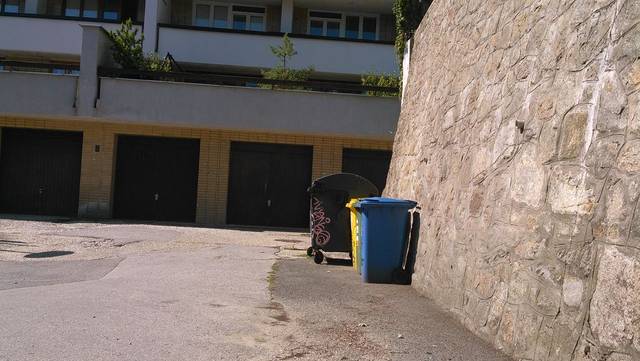
Region: Austria
Coordinates: 48.157, 17.103